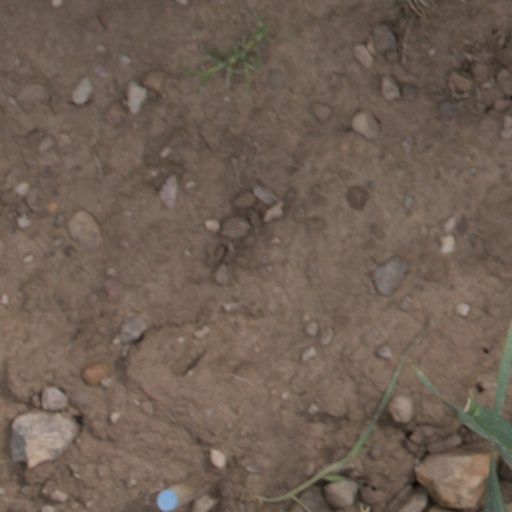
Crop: wheat